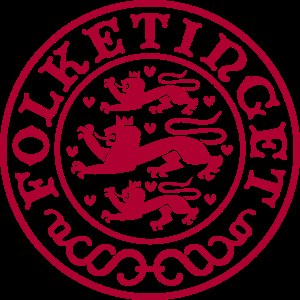
Folketingets formand
Folketingets logo
Folketingets formand er parlamentsformanden for Folketinget i Danmark. Posten blev oprettet i 1850, året efter Grundlovens vedtagelse. Formanden indgår desuden i Folketingets præsidium, som leder Folketingets arbejde. Præsidiet vælges ved hver folketingssamlings begyndelse, og består af en formand og indtil fire næstformænd fra de fire største partier i Folketinget udover formandens parti. En ny formand vil for det meste være fra samme parti som statsministeren, men kampvalg kan dog forekomme. Efterfølgende vil formanden dog normalt altid blive genvalgt uden modkandidater, også selvom regeringsmagten skifter. Folketingets formand er også den øverste chef for Folketingets Administration, som tæller cirka 400 ansatte.